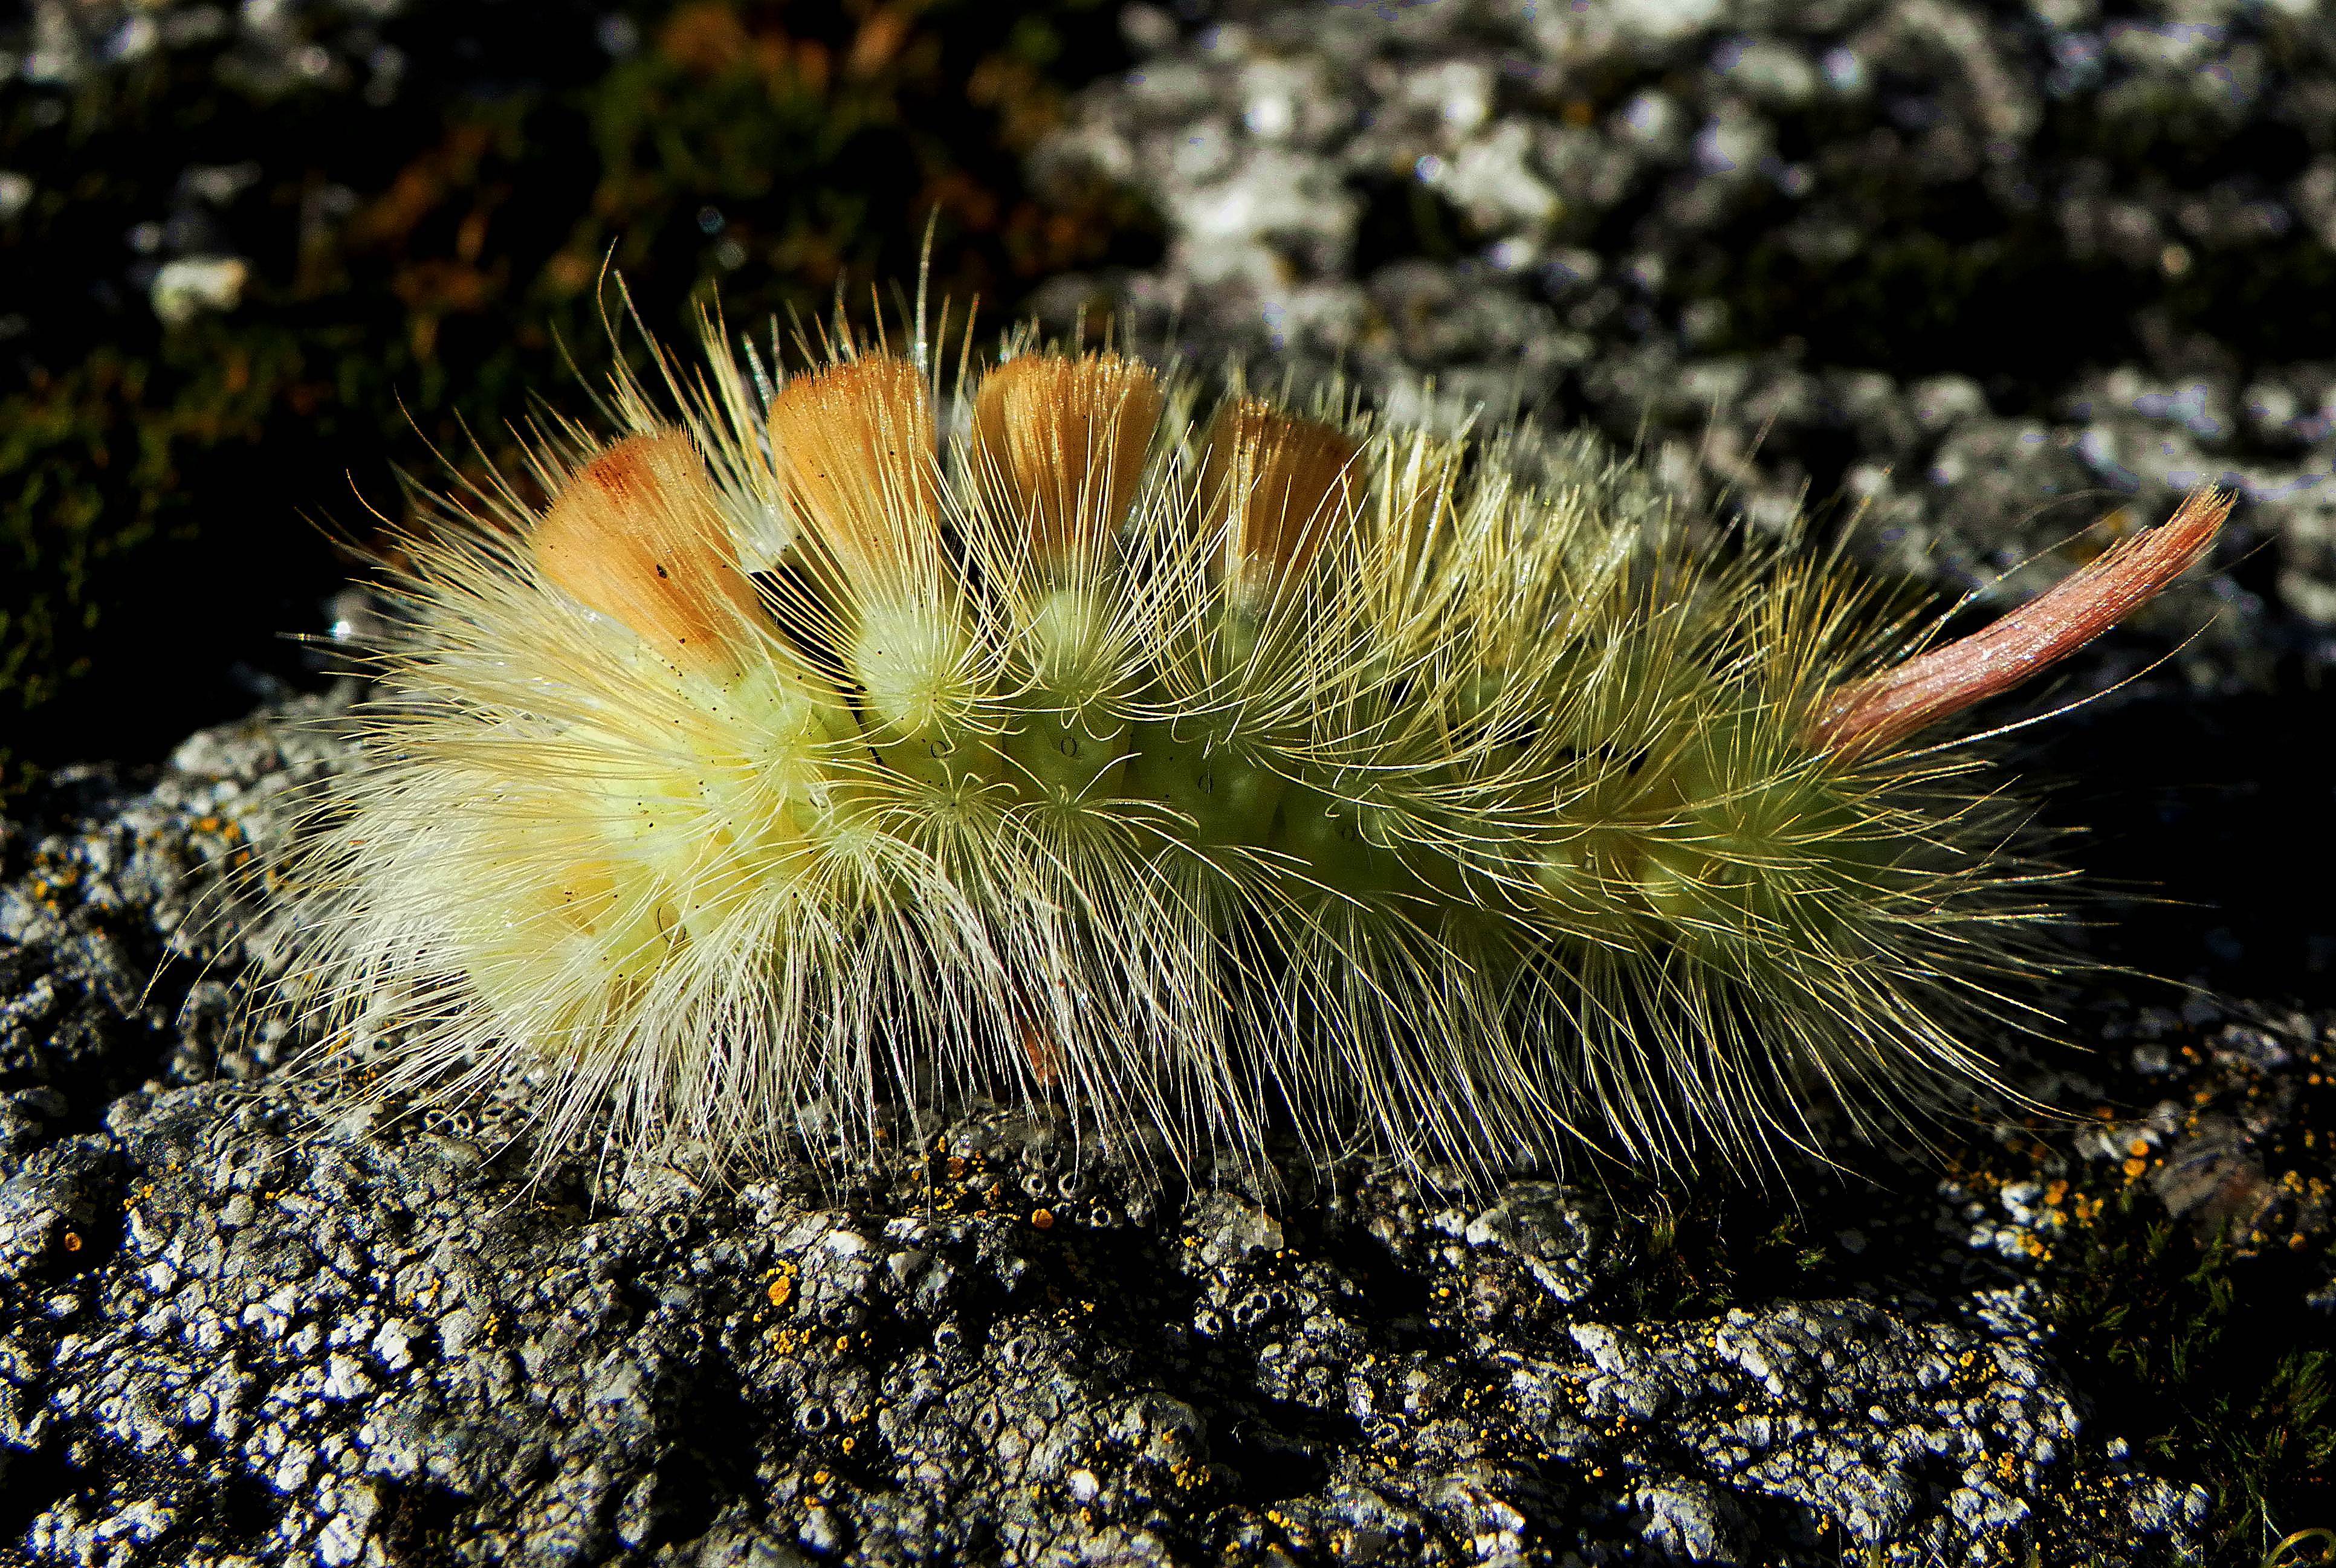
nature, plant, flower, wildlife, insect, macro, biology, botany, flora, fauna, invertebrate, caterpillar, close up, animals, naturaleza, larva, ggl1, animales, macro photography, thorns spines and prickles, marine biology, moths and butterflies